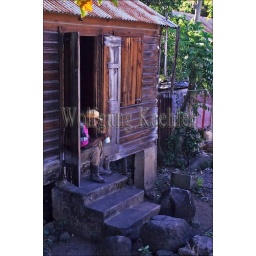
St. Kitts, small village, man sitting in door of house